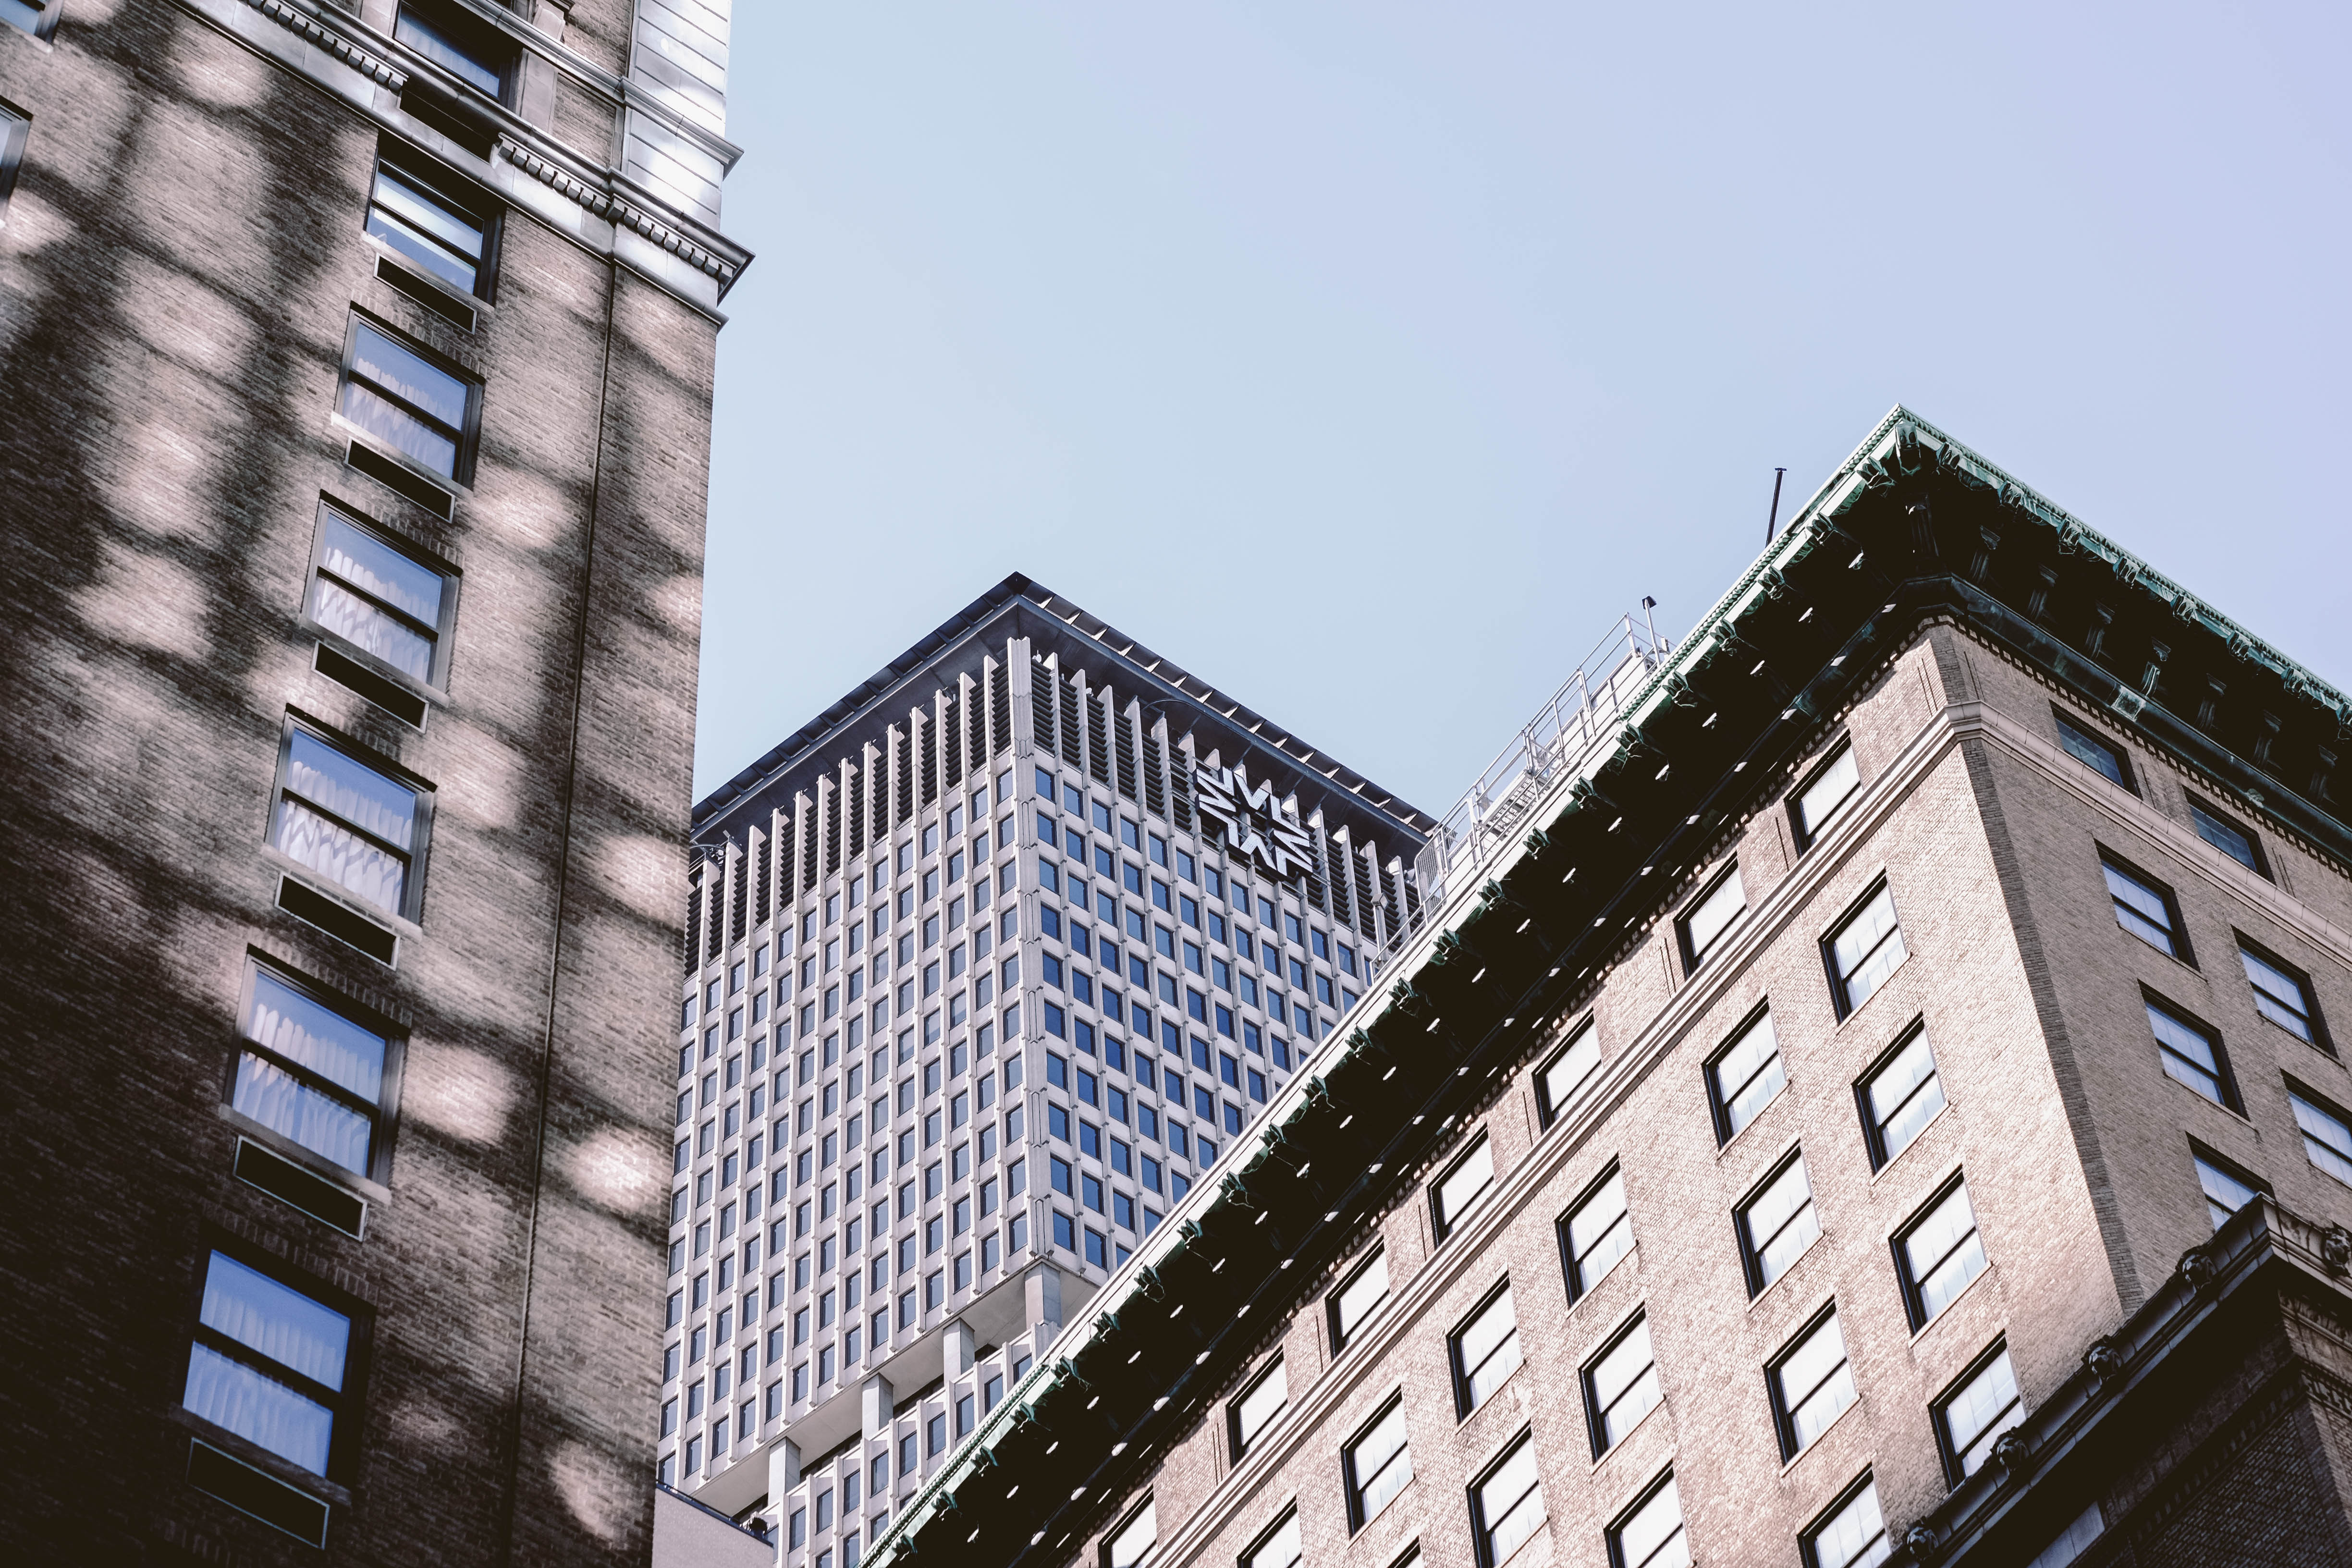
architecture, glass, roof, building, city, skyscraper, urban, downtown, office, landmark, facade, business, modern, tower block, outdoors, skyscrapers, windows, tall, metropolis, neighbourhood, low angle shot, urban area, residential area, human settlement, royalty free images